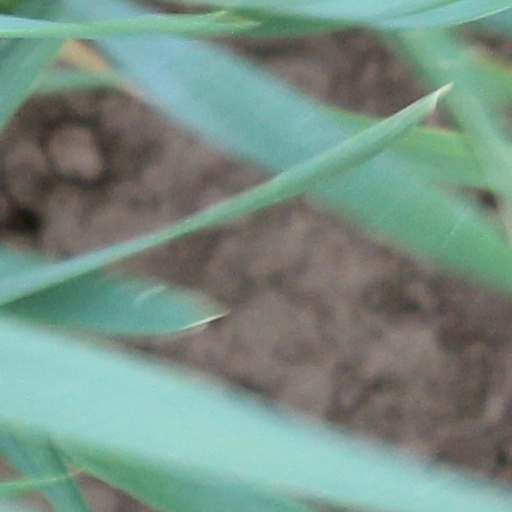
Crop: wheat